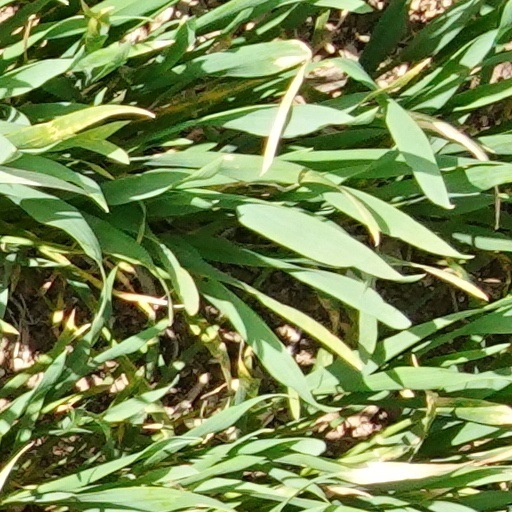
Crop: wheat